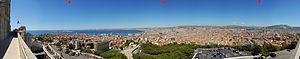
Panorama de la ville de Marseille, vu depuis la basilique Notre-Dame-de-la-Garde.